Answer in natural language. Considering the relative positions, is framed landscape painting with airship (marked C) above or below advanced coding ai (marked A)? Choose between the following options: above or below
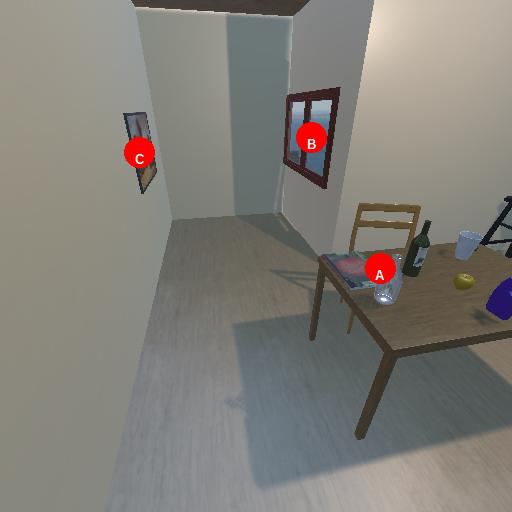
<answer>above</answer>